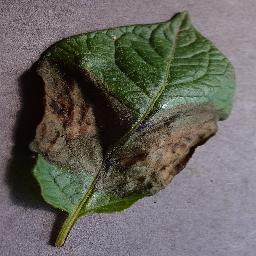
Label: Potato___Late_blight